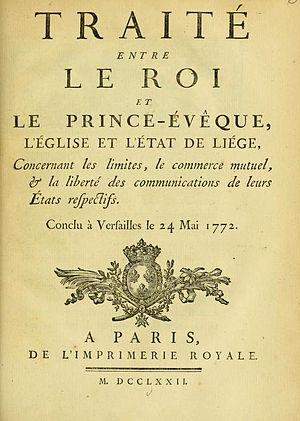
Page frontispice d'un traité conclu entre le roi de France et le prince-évêque de Liège en 1772 en vue de régler certaines questions frontalières et faciliter le commerce entre la France et Liège, une principauté ecclésiastique du Saint-Empire.